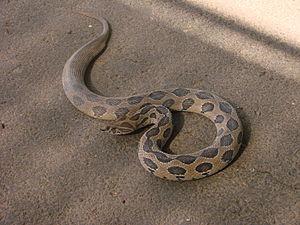
Daboia russelii est une espèce de serpents de la famille des Viperidae qui se rencontre en Asie du Sud.
Les Viperinae ou vipères sont une sous-famille de serpents de la famille des Viperidae. Elle a été créée par Nicolaus Michael Oppel en 1811.